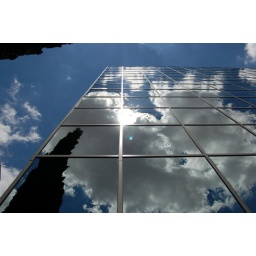
Mirrored exterior of an office building in Madrid.